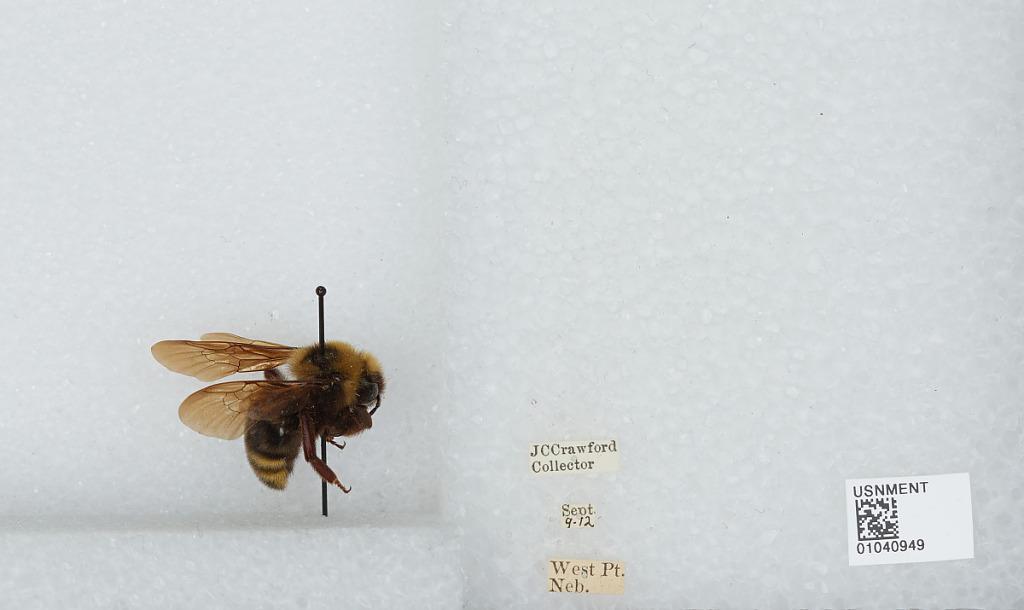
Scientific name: Bombus (Psithyrus) variabilis (Cresson)
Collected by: J. Crawford
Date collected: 1912-9-9
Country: United States
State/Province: Nebraska
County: Cuming
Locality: West Point
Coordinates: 41.8397, -96.7114